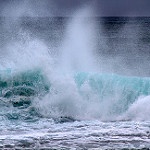
Label: sea